Paula Beatriz

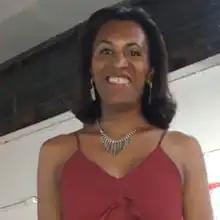

Paula Beatriz de Souza Cruz (Taboão da Serra, 31 January 1971) is an educator, school principal and Brazilian activist for the rights of the LGBTQ population. She is responsible for the administration of the Santa Rosa de Lima State School, in Capão Redondo, in the South Zone of São Paulo, a position she has held since 2013.